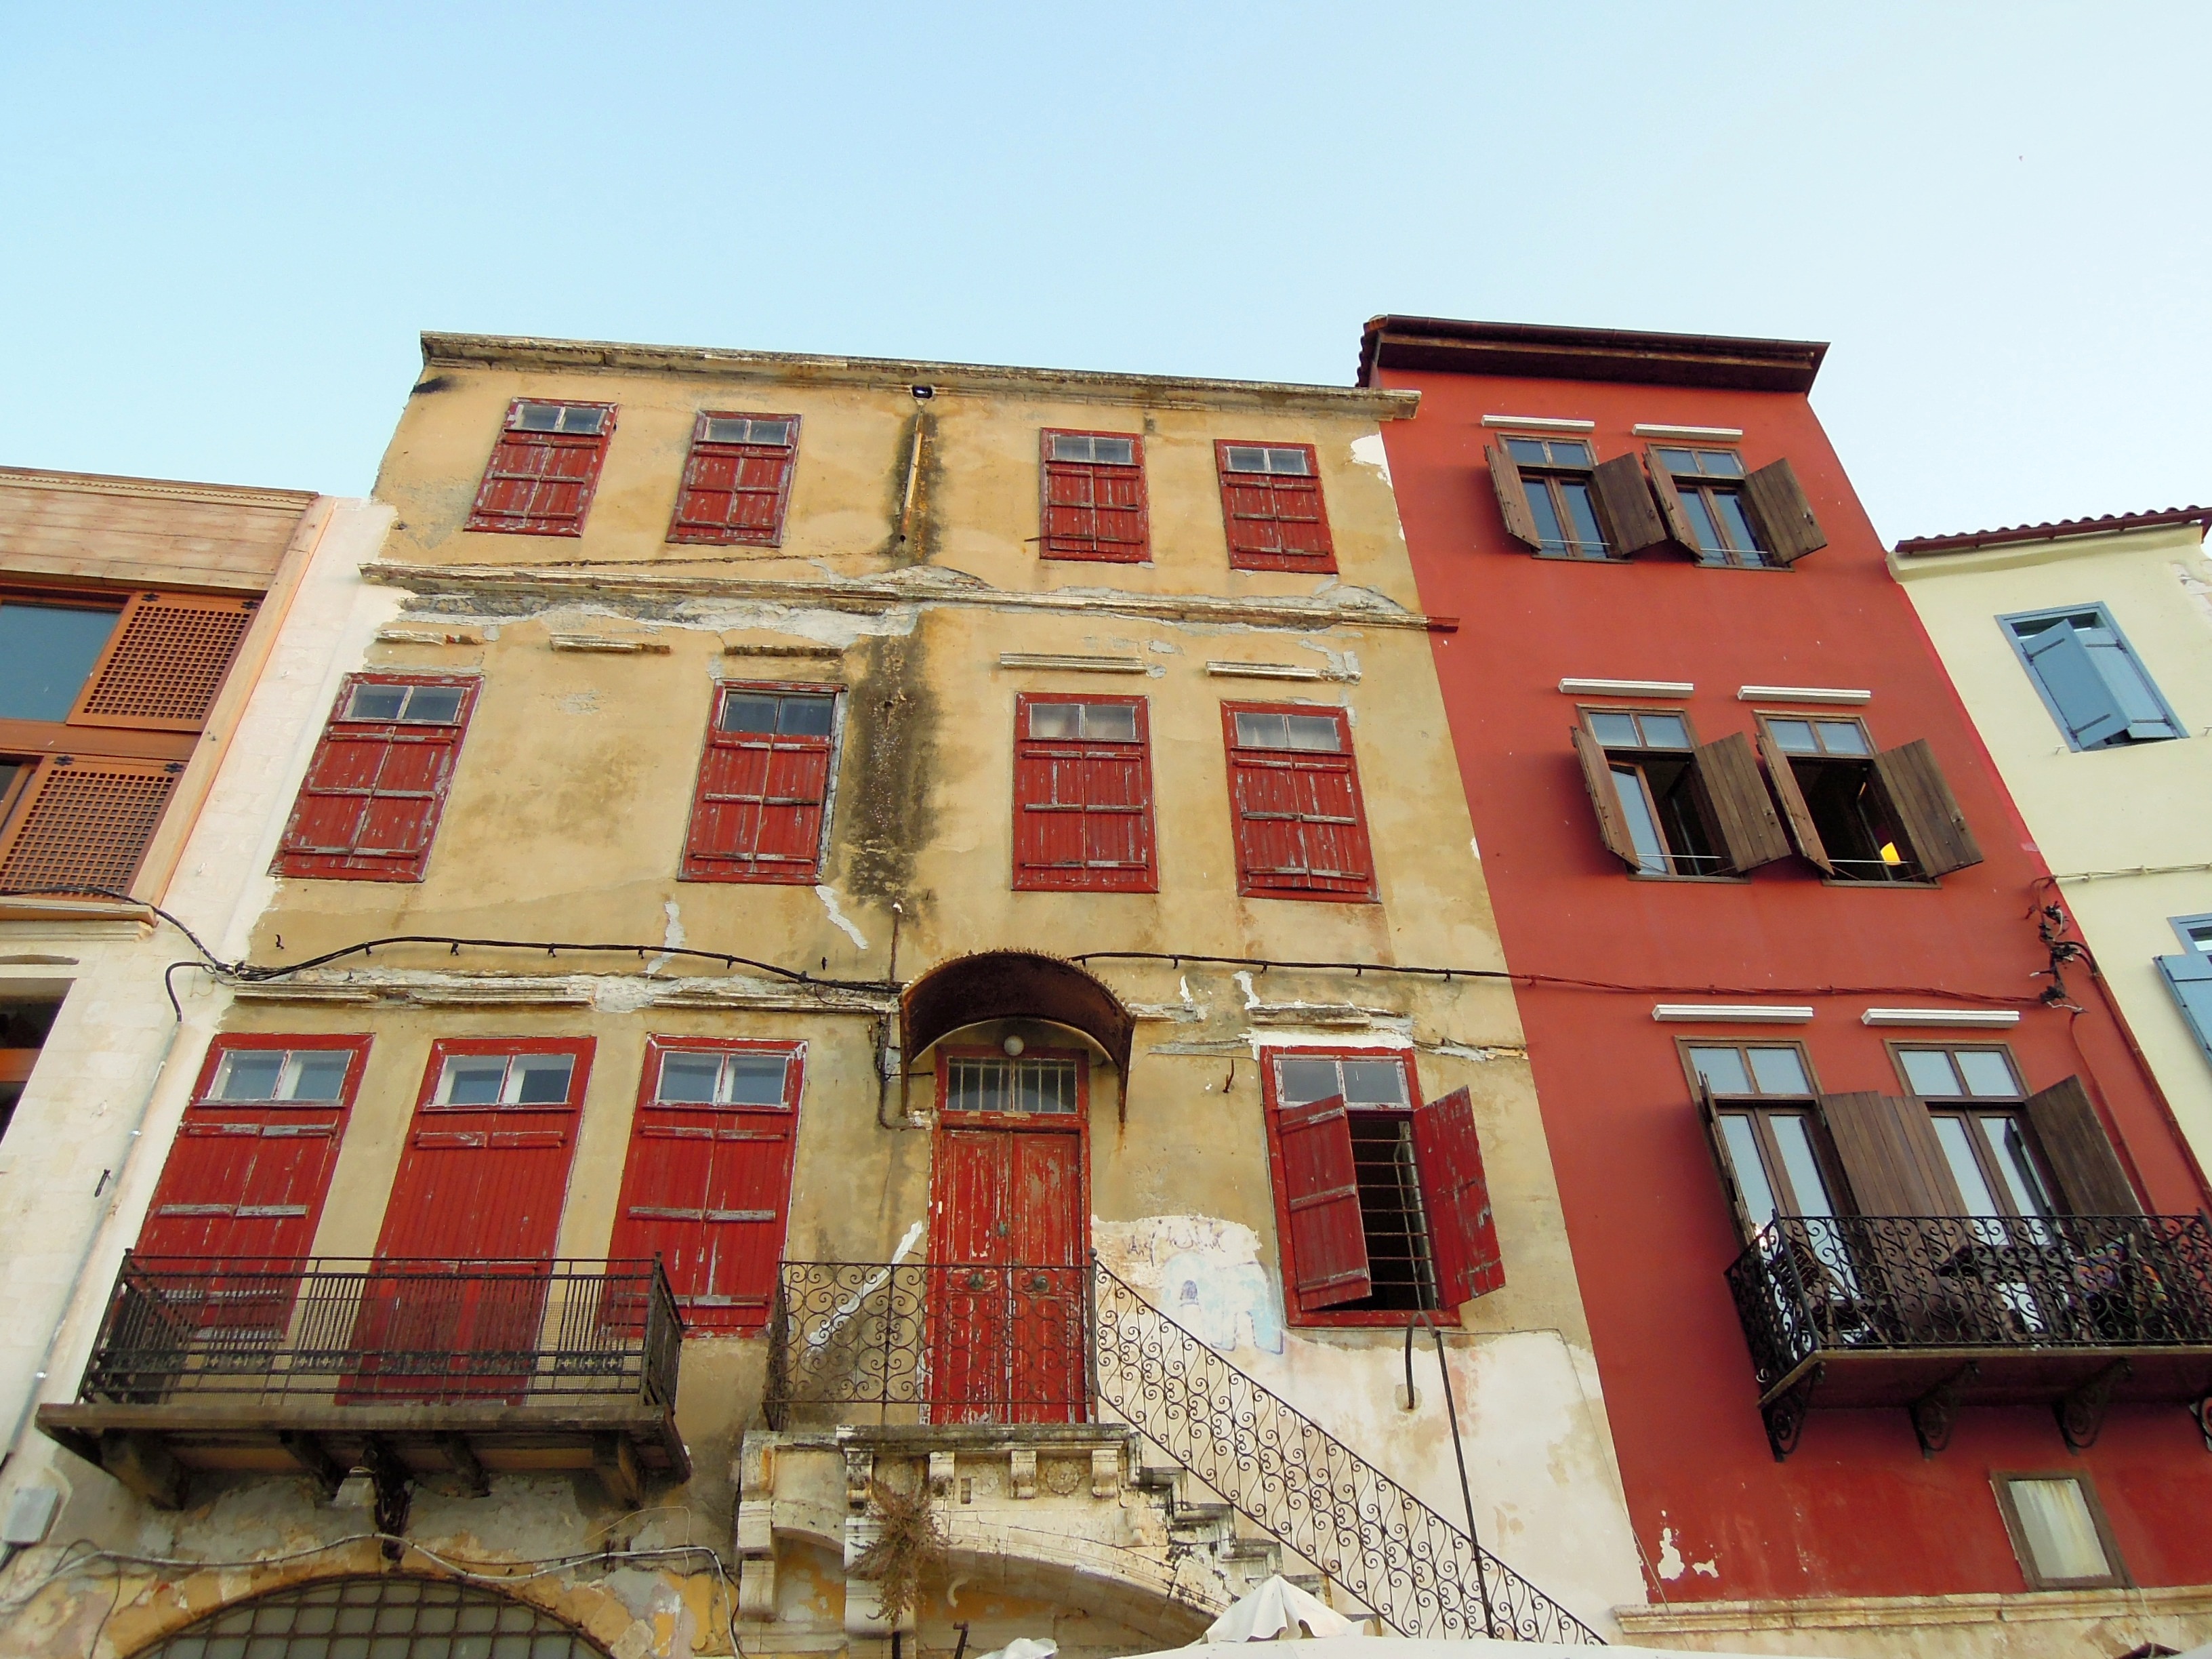
architecture, house, window, town, building, old, greek, facade, property, chania, neighbourhood, crete island, stone house